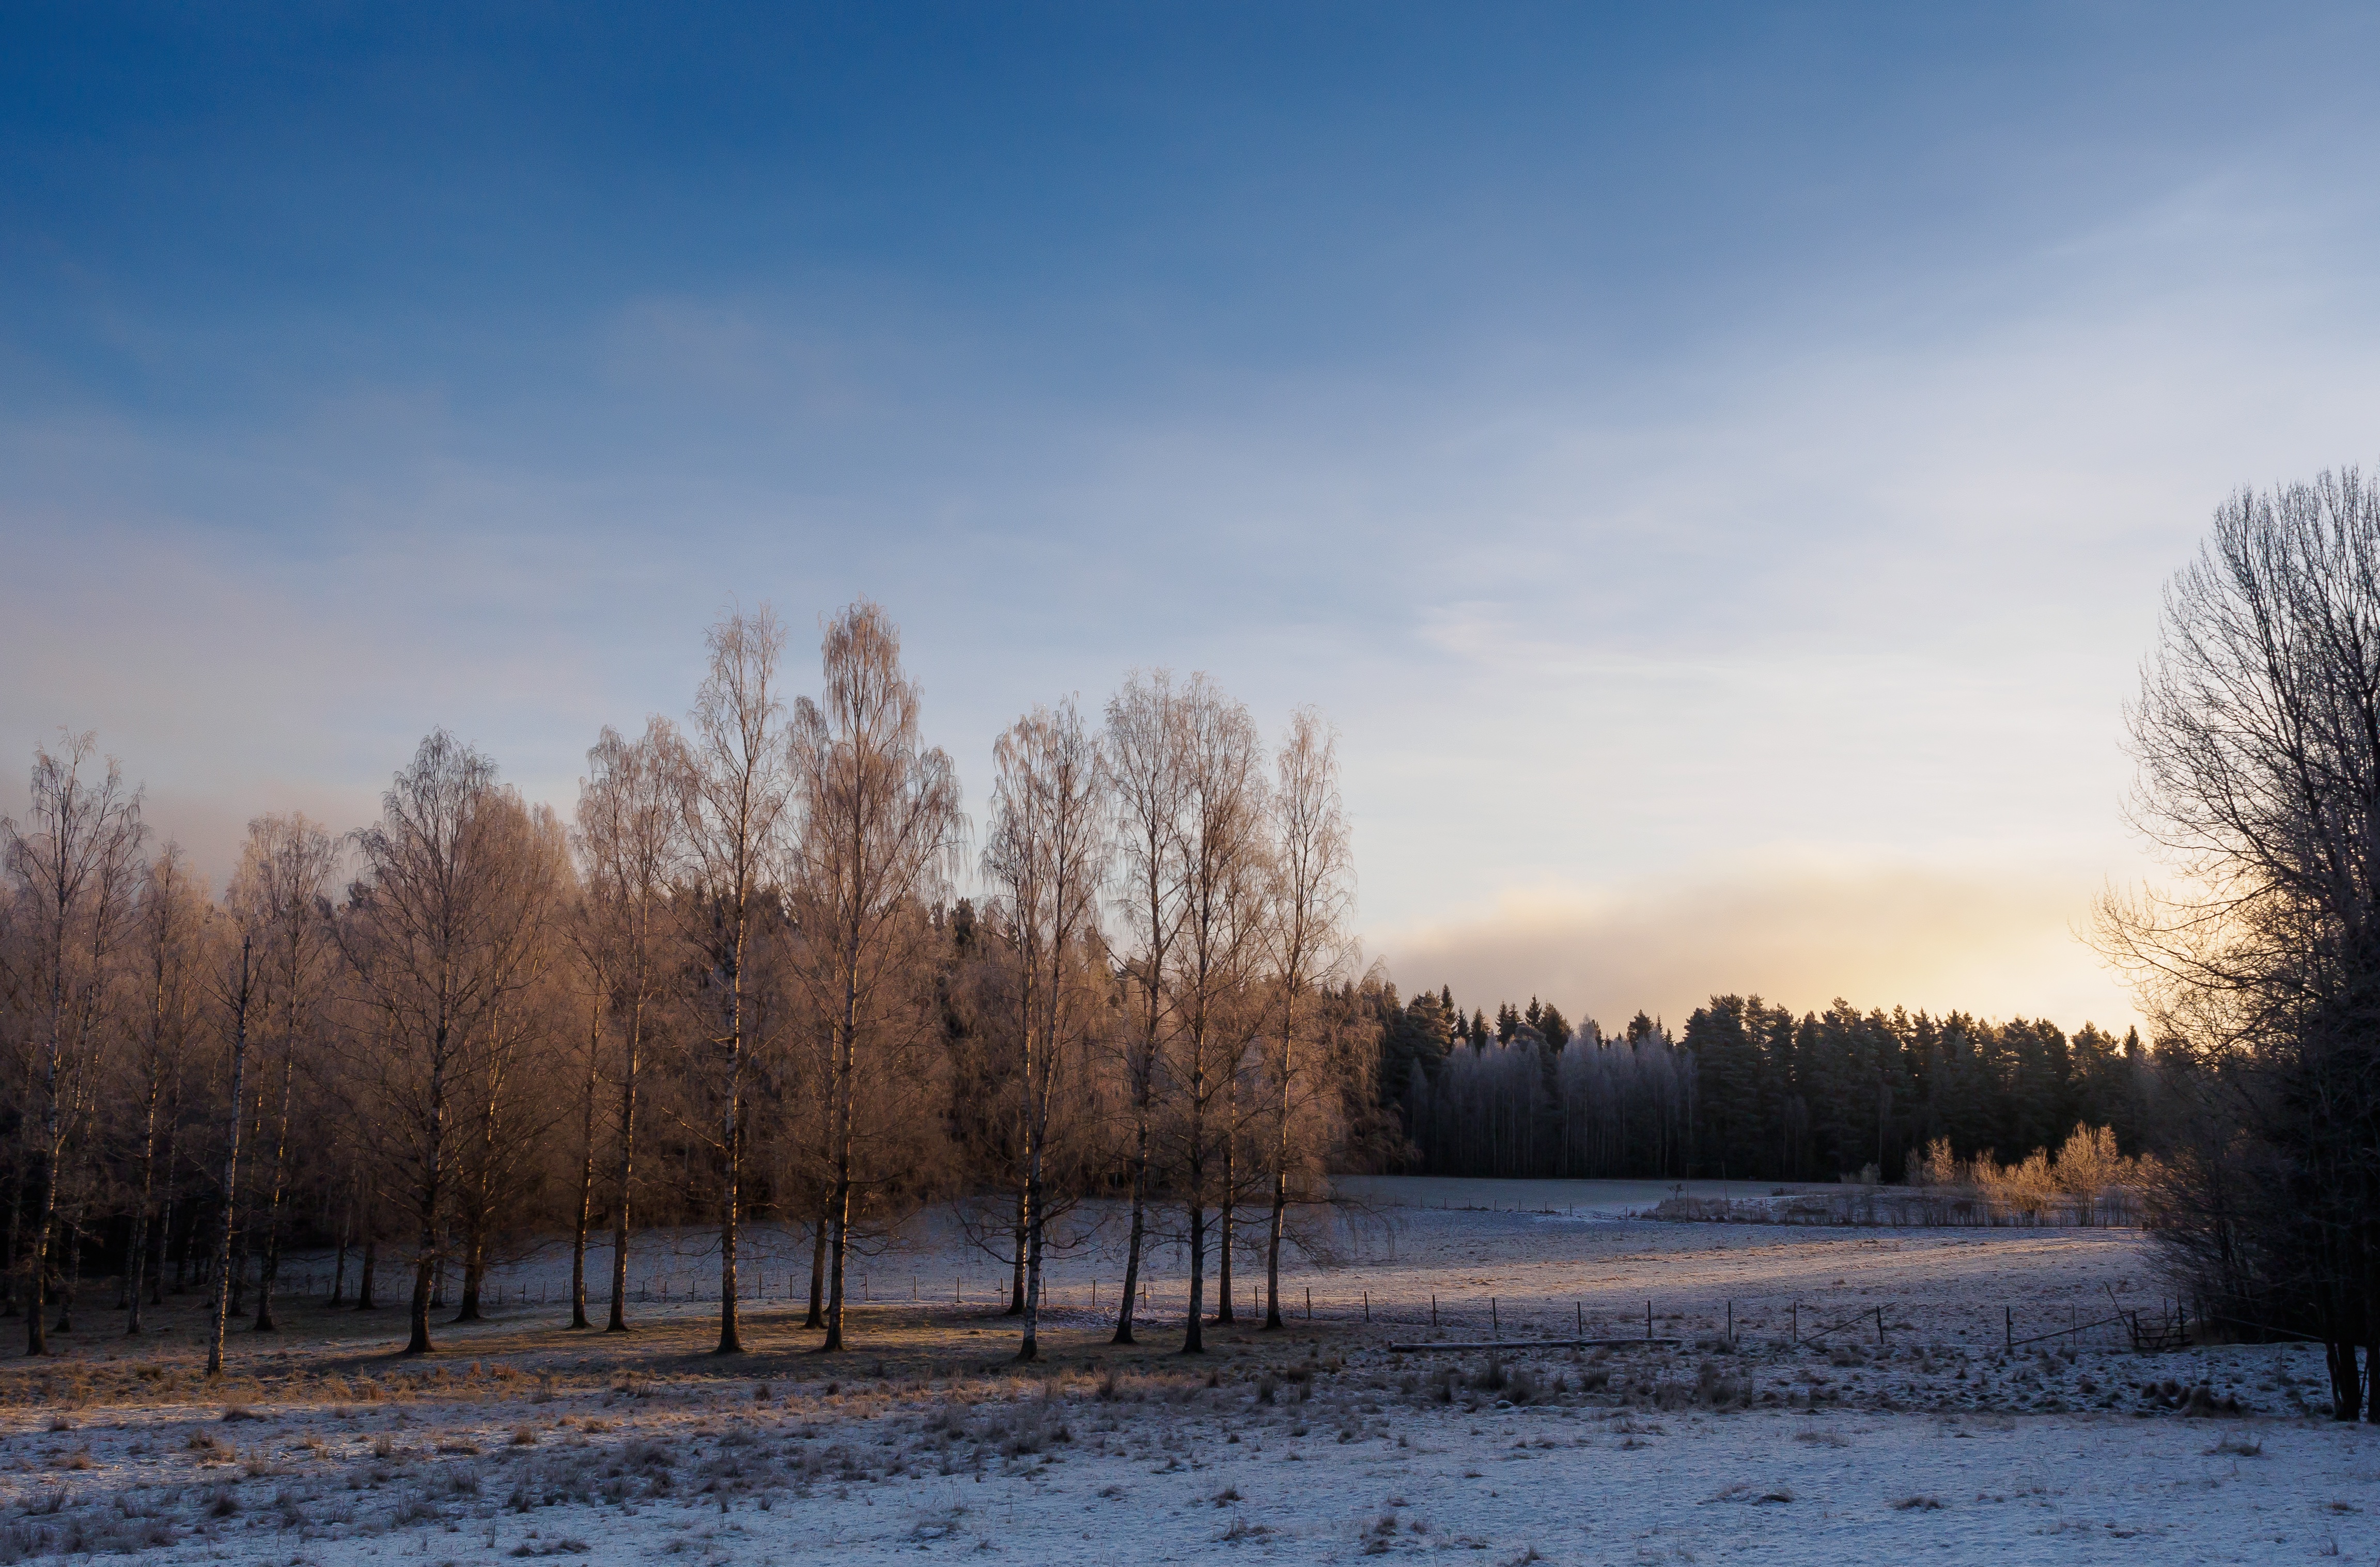
landscape, tree, nature, forest, snow, winter, cloud, sky, sunrise, sunset, sunlight, morning, frost, dawn, dusk, ice, evening, reflection, autumn, weather, season, freezing, rural area, atmospheric phenomenon, woody plant